Sonic Chaos

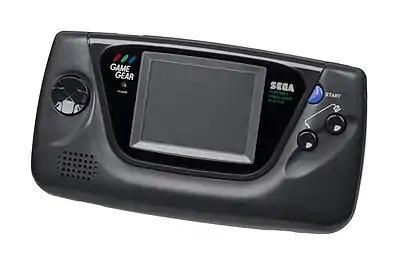
"Chaos" was the first original "Sonic" game produced for a handheld, in this case the Game Gear.

"Sonic Chaos" was developed by Japanese studio Aspect, being the third "Sonic the Hedgehog" game they produced, and published by Sega for the Master System and Game Gear. "Chaos" is largely based on the Master System version of "Sonic the Hedgehog 2", and is thus considered a follow-up or successor to that game. Aspect used the experience it received for its work on previous "Sonic" games while designing "Chaos" to make it more expansive and faster than its predecessors, in addition to improving the quality of the visuals. For the same reason, they were also able to make the game run faster. "Chaos" is both the first portable "Sonic" game and the first to feature Tails as a separate playable character with his own unique abilities.